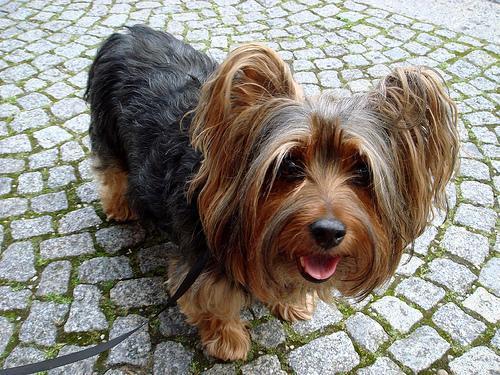
silky_terrier